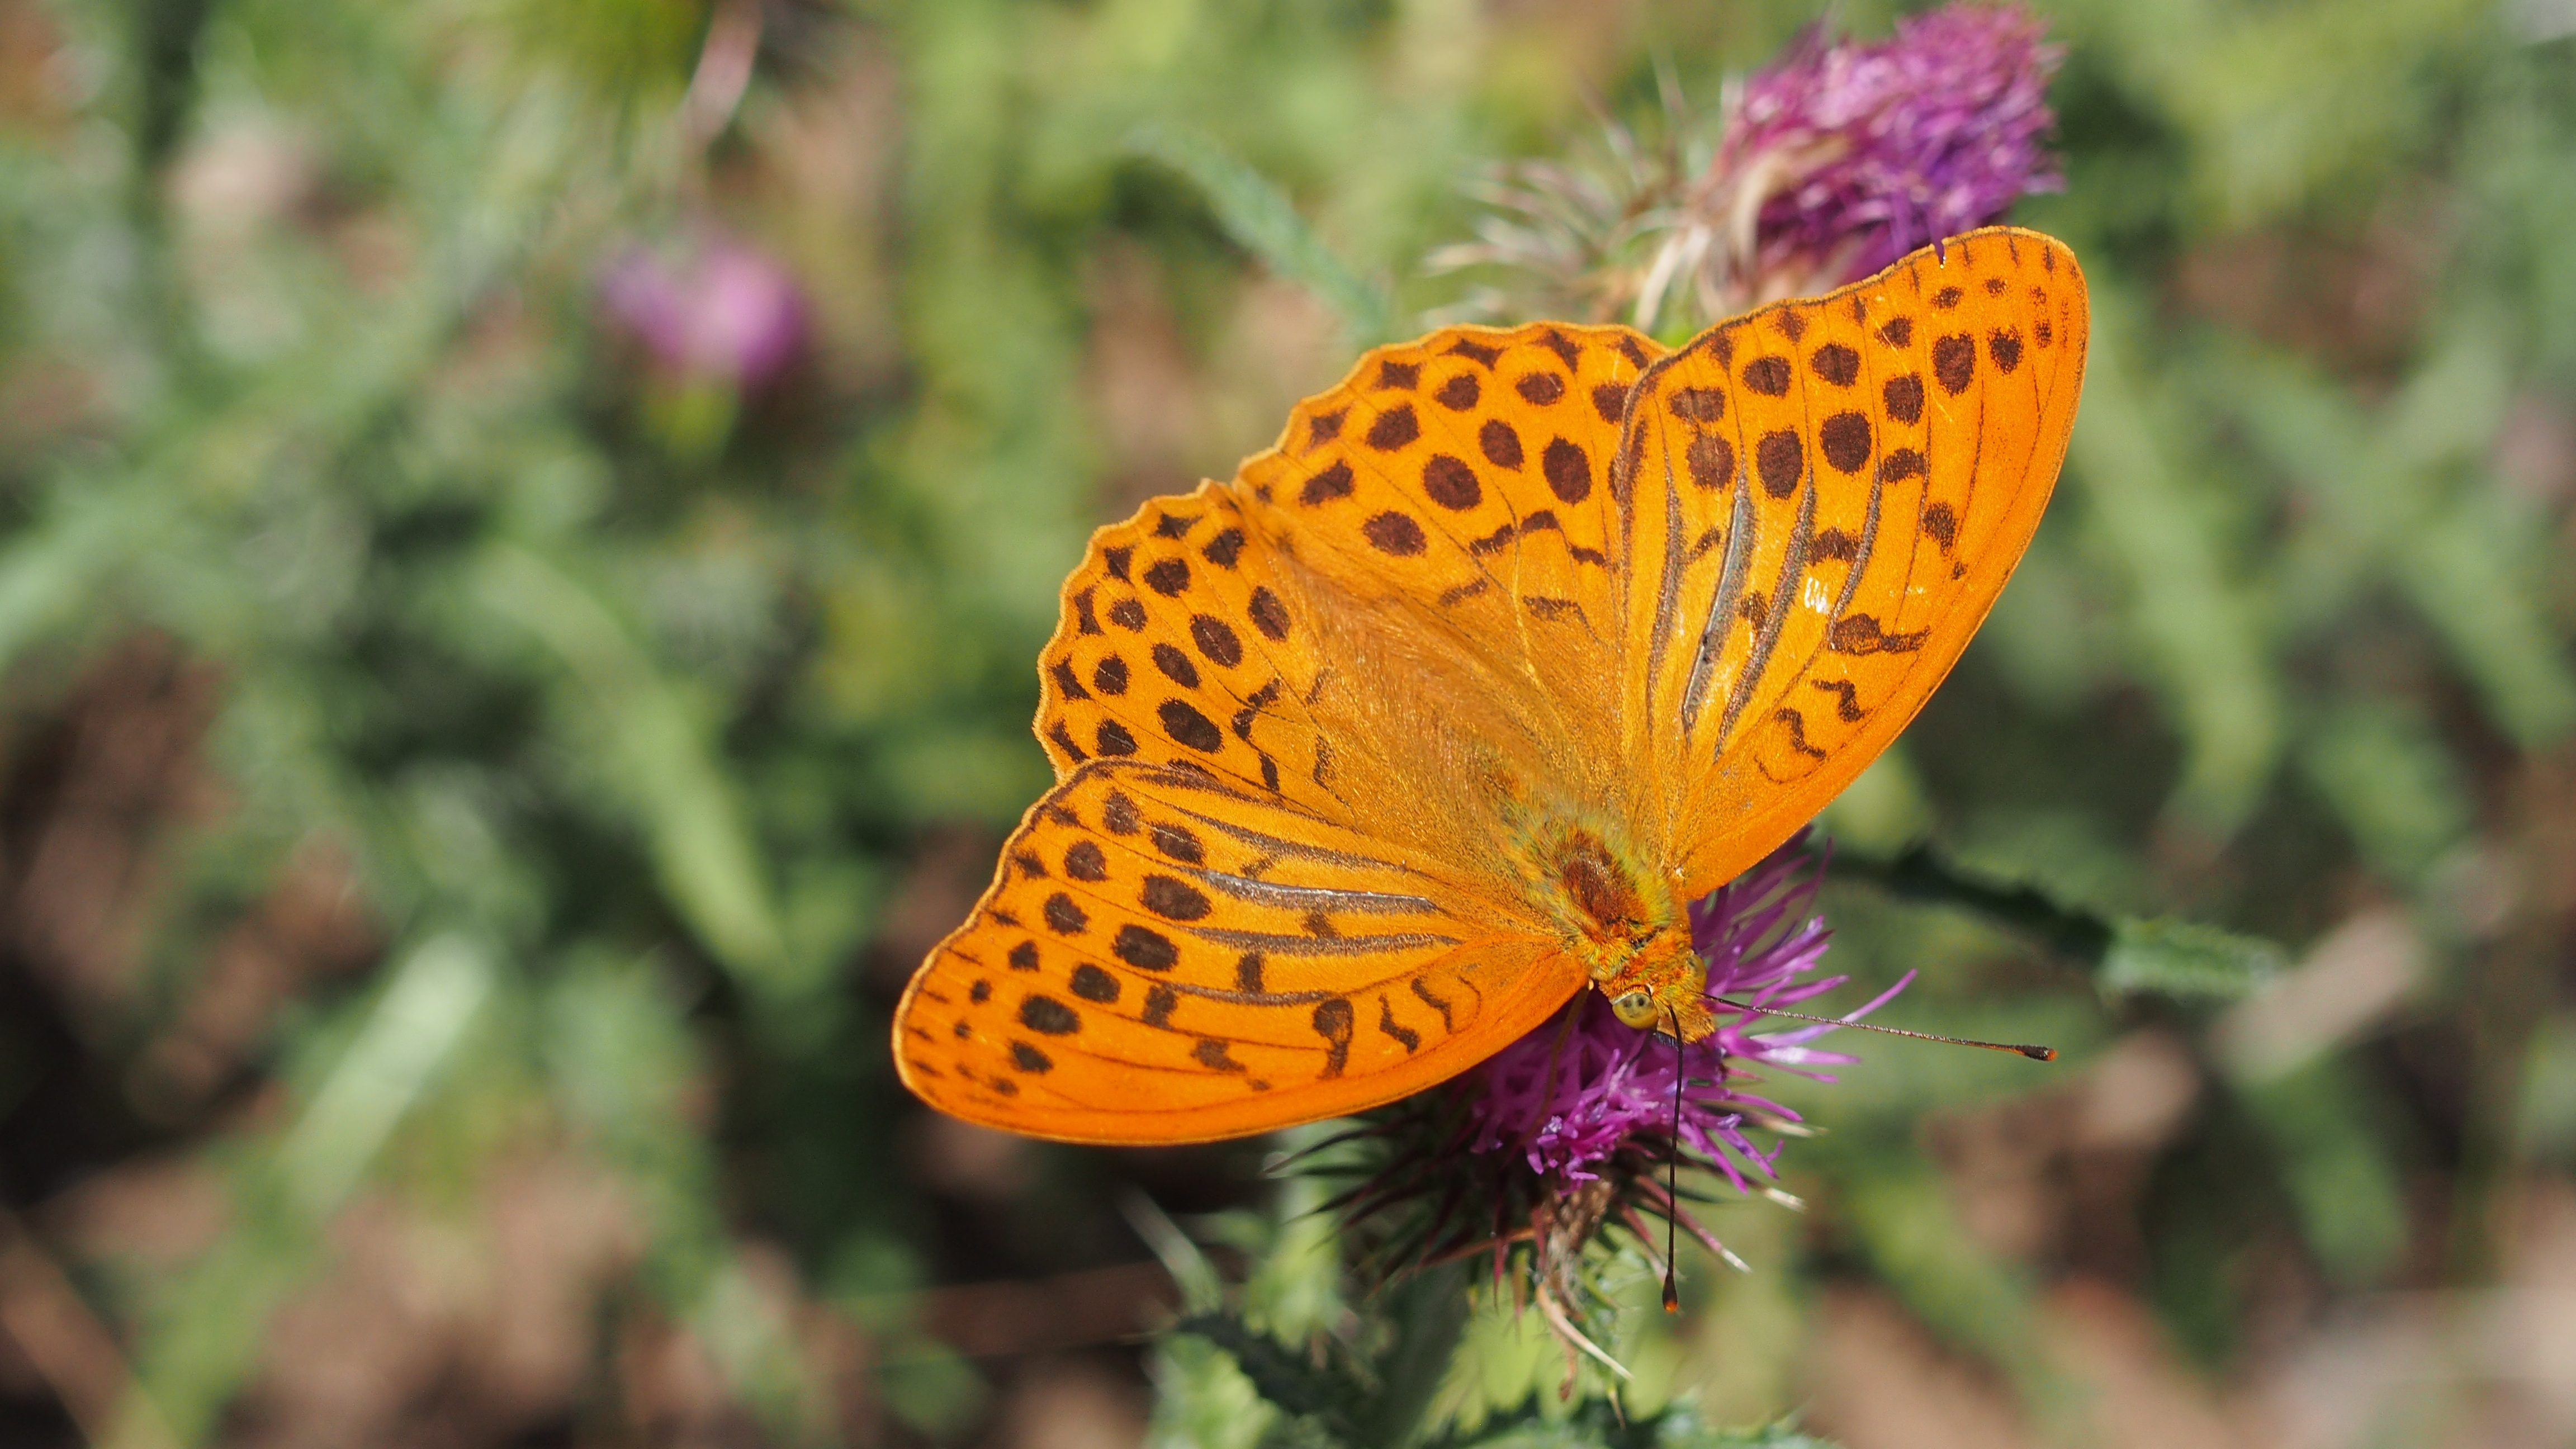
nature, plant, meadow, prairie, flower, wildlife, insect, macro, botany, butterfly, yellow, flora, fauna, invertebrate, wildflower, close up, monarch butterfly, nectar, pieridae, macro photography, arthropod, pollinator, moths and butterflies, lycaenid, brush footed butterfly, colias